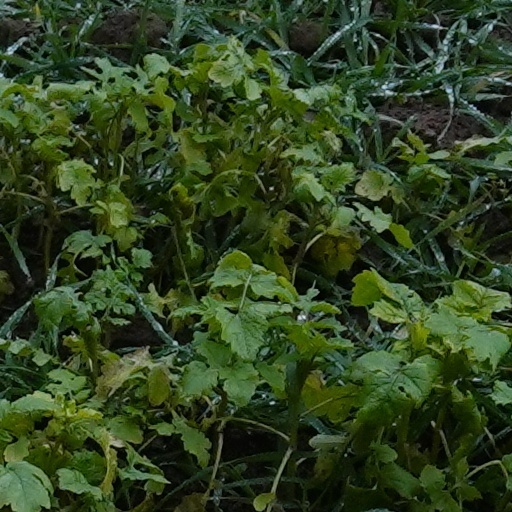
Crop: wheat